Nuclear power in the United States

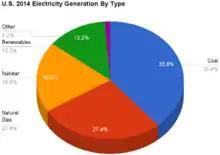
U.S. 2014 Electricity Generation By Type

There is one gas centrifuge enrichment plant currently in commercial operation in the US. The National Enrichment Facility, operated by URENCO east of Eunice, New Mexico, was the first uranium enrichment plant in 30 years to be built in the US. The plant started enriching uranium in 2010. Two additional gas centrifuge plants have been licensed by the NRC, but are not operating. The American Centrifuge Plant in Piketon, Ohio broke ground in 2007, but stopped construction in 2009. The Eagle Rock Enrichment Facility in Bonneville County, Idaho was licensed in 2011, but construction is on hold.